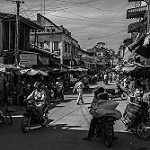
Label: B & W